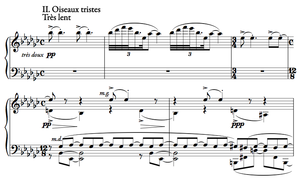
Maurice Ravel, Miroirs
Les Miroirs sont cinq pièces pour piano de Maurice Ravel composées entre 1904 et 1906, dont deux furent plus tard orchestrées par le compositeur. L'œuvre fut jouée pour la première fois par Ricardo Viñes le 6 janvier 1906 à la Salle Érard pour la Société nationale. L'œuvre a été éditée en 1906 par Demets.